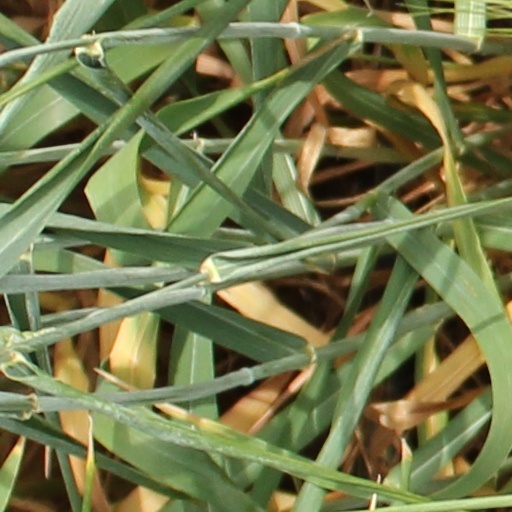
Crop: wheat